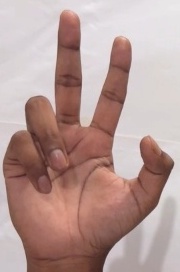
ASL sign: 3